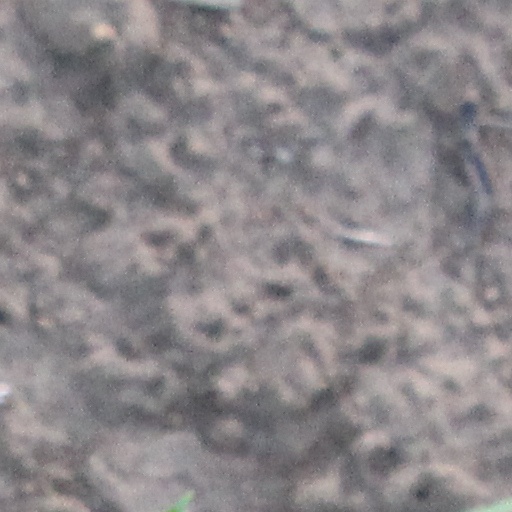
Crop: wheat